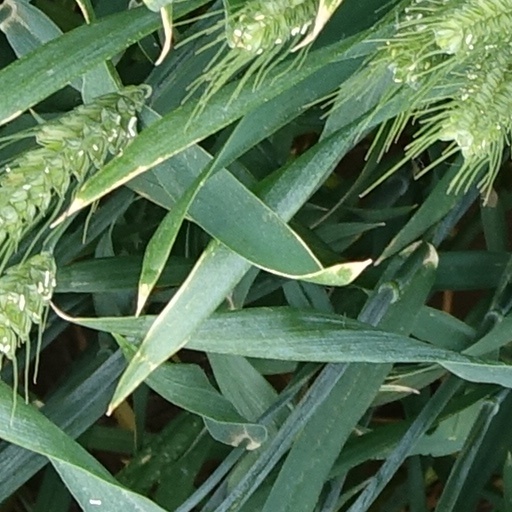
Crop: wheat